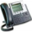
Label: telephone